Medium ground finch

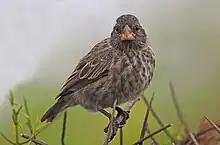
A medium ground finch

The Galápagos Islands are famous for plant and animal life; they are also famous due to the studies conducted by Charles Darwin, which led to the development of his theory of evolution by natural selection. The Galápagos Islands have now changed and has been an area of rapid urbanization. These changes have caused an impact to the life on the island. Since the 1990s, Galápagos tourism has increased by 9.4% per year and resident populations have increased by about 6.4% per year. Rural areas on the islands, which were privately owned, had wetlands suitable for agriculture. This agriculture brought about invasive plant species, which included guava, passion fruit, etc. The urban areas had more human activity like roads, shops, and pollution. This area brought invasive species to the island like fire ants, black rats, etc. With these changes in the environment, medium ground finches with short/stubby beaks adapted due to the seeds and food preferences.